Joe Pavelski

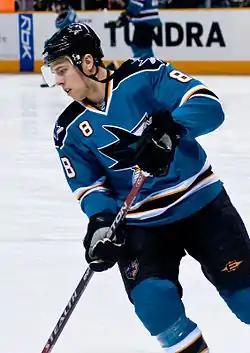
Pavelski during a game in the 2007–08 season.

Pavelski began his NHL career in the 2006–07 season. He began on a hot streak, scoring a goal in his first game, and scoring 7 goals and 10 points in his first 12 games. Pavelski earned the nickname "Little Joe" from Sharks announcer Randy Hahn, a reference to Pavelski's teammate and San Jose superstar "Jumbo Joe", Joe Thornton.